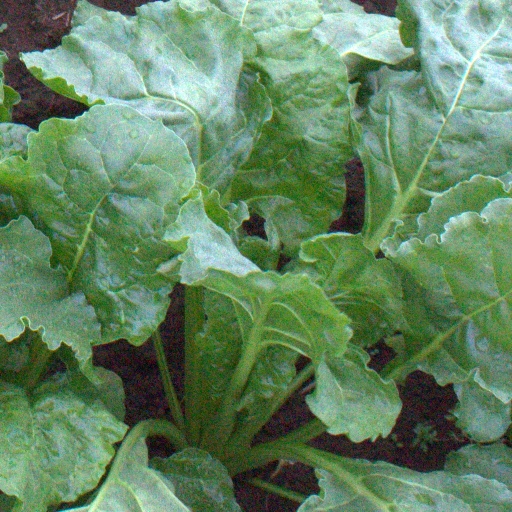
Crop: sugar beet